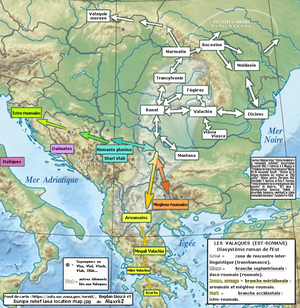
Carte des Valaques, flèches d'après Bogdan Giusca, fond de carte [1] par Alexrk2. Livres: voir la page de discussion pour les ouvrages historiques.
Le diasystème roman de l'Est est la branche orientale des langues romanes qui comprend pour l'essentiel les quatre langues romanes orientales : au Nord le daco-roumain, à l'Ouest l'istro-roumain, au Sud l'aroumain et le mégléno-roumain. Les linguistes y incluent aussi le lexique latin présent en albanais et en grec. Conformément à l'alternative « canard-lapin », certains linguistes roumains appellent « roumain » l'ensemble du diasystème roman de l'Est et considèrent le daco-roumain, l'istro-roumain, l'aroumain et le mégléno-roumain comme des dialectes d'une langue unique, mais d'autres les considèrent comme des langues autonomes. Radu Flora est d'un avis différent, affirmant qu’aroumain et mégléno-roumain sont les deux groupes de dialectes d'une même langue romane orientale du Sud, tandis qu'istro-roumain et daco-roumain sont les deux groupes de dialectes d'une même langue romane orientale du Nord.
L’origine des roumanophones et même leur définition actuelle sont sujets, dans les sciences historiques, humaines et linguistiques, à des controverses découlant de deux problématiques :
Le terme Roumains a plusieurs acceptions. Il peut désigner les citoyens de la Roumanie et eux seuls, quelles que soient leurs langues ou leur cultures. Le terme peut aussi désigner les Roumains au sens d'ethnie, qu'ils vivent en Roumanie, en Moldavie, dans d'autres pays ou qu'ils fassent partie de la diaspora. Les Roumains au sens d'ethnie, ainsi que les différentes minorités nationales, sont donc considérés comme des Roumains selon la définition considérée.